Sucker Creek First Nation

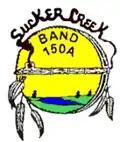

Sucker Creek First Nation is a Cree First Nations band government whose reserve community is located along the southwestern shore of Lesser Slave Lake near Enilda, Alberta. It is a Treaty 8 First Nation. The band had a registered population of 3,333 (as of April 2025) and almost 6,000 hectares of reserve land.